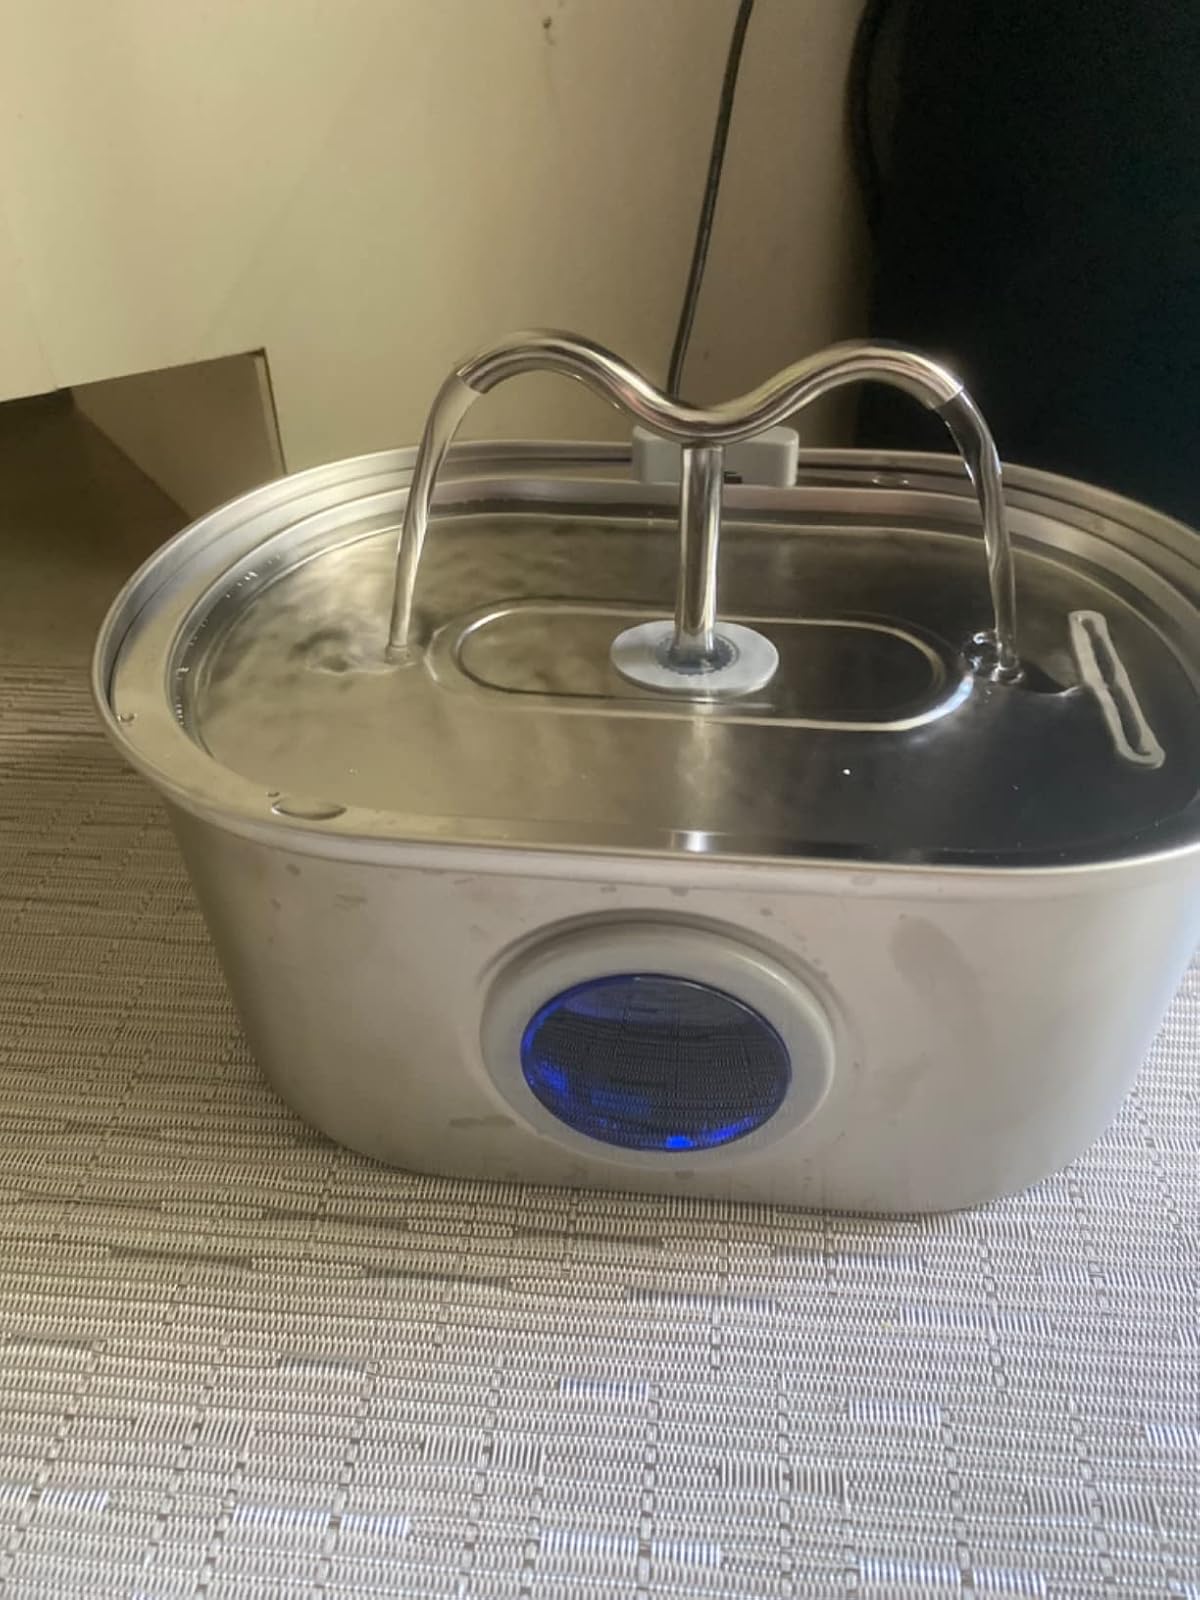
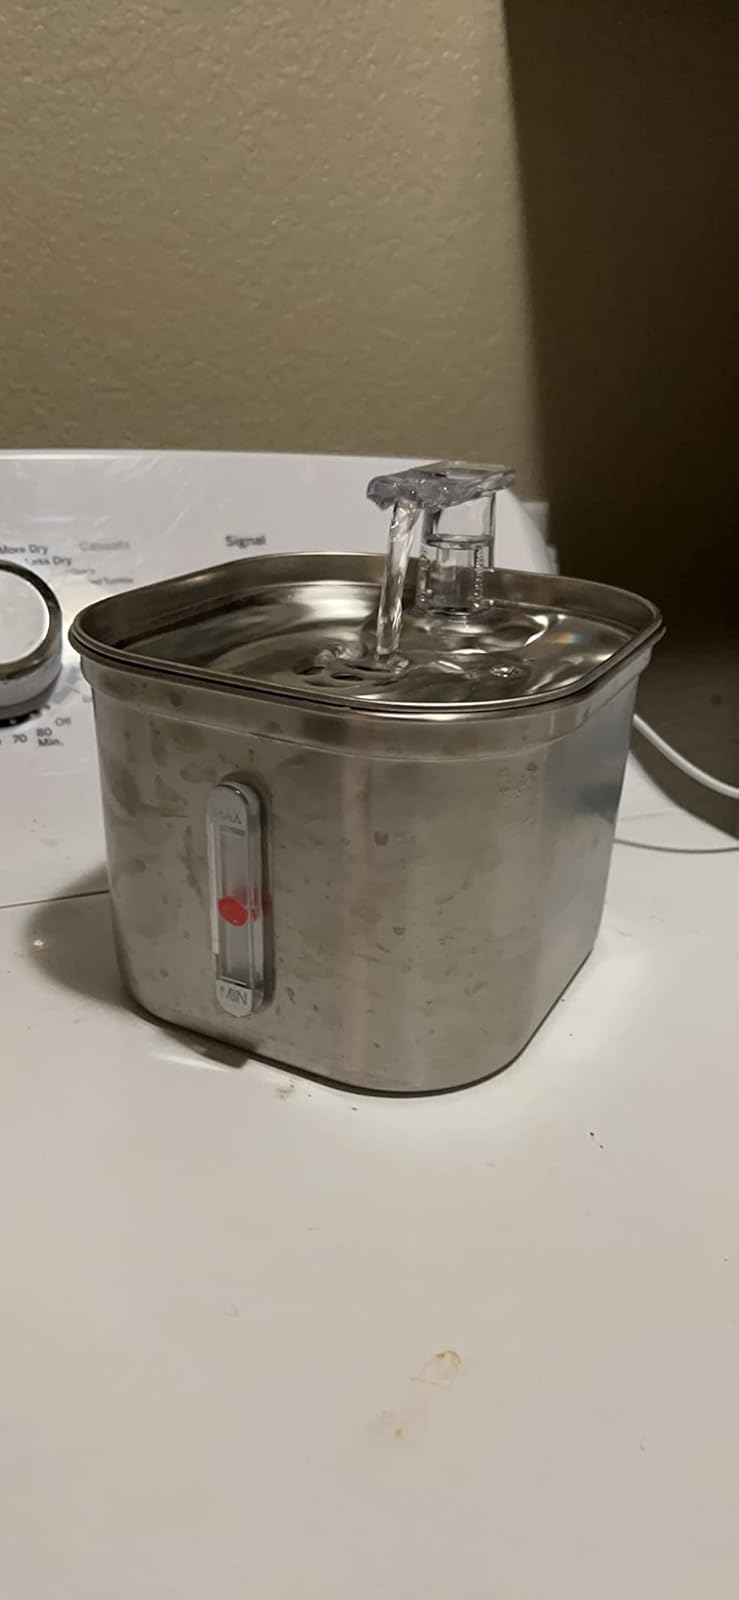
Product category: items_bowl
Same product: no